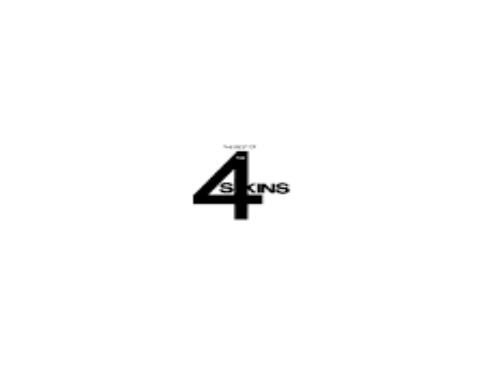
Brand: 4Skins
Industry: Clothes